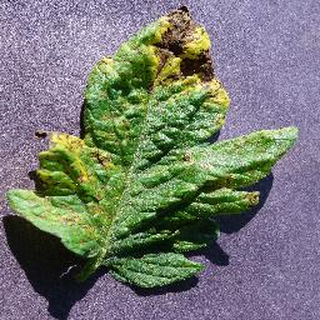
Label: tomato_septoria_leaf_spot